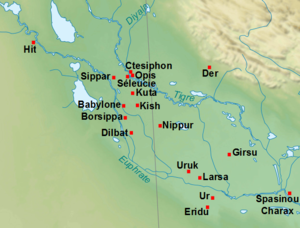
Carte de localisation des principales villes de la Basse Mésopotamie durant le premier millénaire av. J.-C.
Babylone était une ville antique de Mésopotamie. C'est aujourd'hui un site archéologique majeur qui prend la forme d'un champ de ruines incluant des reconstructions partielles dans un but politique ou touristique. Elle est située sur l'Euphrate dans ce qui est aujourd'hui l'Irak, à environ 100 km au sud de l'actuelle Bagdad, près de la ville moderne de Hilla.
Les Séleucides sont une dynastie de l'époque hellénistique issue de Séleucos Iᵉʳ, l'un des Diadoques d'Alexandre le Grand, qui a constitué un empire formé de la majeure partie des territoires orientaux conquis par Alexandre, allant de l'Anatolie à l'Indus. Les Séleucides règnent de la fin du IVᵉ au Iᵉʳ siècle av. J.-C., avec pour cœur politique la Syrie, d'où l'appellation courante dès l'Antiquité de « rois de Syrie ». Les Séleucides règnent jusqu'au IIᵉ siècle av. J.-C. sur la Babylonie et la Mésopotamie dans la continuité des Perses achéménides. La Perside et la Médie ont quant à elles été plus difficilement soumises. Les Séleucides ont dû faire face à la volonté sécessionniste de nombreux territoires, comme le royaume gréco-bactrien, le royaume d'Arménie, le royaume de Pergame ou la Judée. Au milieu du IIᵉ siècle av. J.-C., la majeure partie des provinces iraniennes et mésopotamiennes tombent entre les mains des Parthes. En 64 av. J.-C., fortement amoindri par d'inextricables querelles de succession, le royaume passe sous la tutelle des Romains.
Nippur est une ville de la Mésopotamie antique. C'est le lieu de culte principal du grand dieu sumérien Enlil, considéré comme le seigneur du cosmos, donc un des principaux centres religieux du pays de Sumer et d'Akkad dans la Haute Antiquité. Dans l'écriture cunéiforme sumérienne, les mêmes signes peuvent se lire NIBRU et EN.LÍL. Ce site a été peuplé au moins à partir du Vᵉ millénaire, et jusqu'au début du IIᵉ millénaire de notre ère.